Aleksey Chekunkov

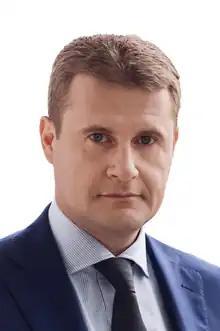
Official portrait, 2020

Aleksey Olegovich Chekunkov (born 3 October 1980) is a Belarusian-born Russian politician serving as the Minister of Development of the Far East and the Arctic since 10 November 2020.